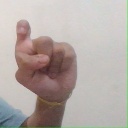
अक्षर: इ